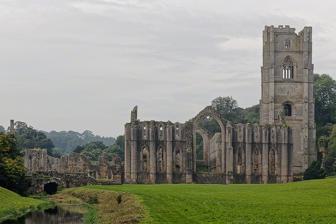
Building: Fountains Abbey
Country: United Kingdom
Year built: 1132
Ruined Cistercian monastery in Yorkshire, England Fountains Abbey and Studley Royal Water Garden Fountains Cistercian Abbey: River Skell, Tower & Chapel of Altars Location Near Aldfield , North Yorkshire , England Coordinates 54°6′35″N 1°34′53″W / 54.10972°N 1.58139°W / 54.10972; -1.58139 Built 1132 Governing body National Trust Owner National Trust Website https://www.nationaltrust.org.uk/fountains-abbey-and-studley-royal-water-garden UNESCO World Heritage Site Official name Studley Royal Park including the Ruins of Fountains Abbey Type Cultural Criteria i, iv Designated 1986 (10th session ) Reference no. 372 Country United Kingdom Region Europe and North America Listed Building – Grade I Official name Fountains Abbey, with Ancillary Buildings Designated 11 June 1986 Reference no. 1149811 Location of Fountains Abbey in North Yorkshire Fountains Abbey is one of the largest and best preserved ruined Cistercian monasteries in England . It is located approximately 3 miles (5 km) south-west of Ripon in North Yorkshire , near to the village of Aldfield . Founded in 1132, the abbey operated for 407 years, becoming one of the wealthiest monasteries in England until its dissolution , by order of Henry VIII , in 1539. In 1983, Studley Royal Park including the ruins of Fountains Abbey was purchased by the National Trust . The abbey is maintained by English Heritage . Foundation After a dispute and riot in 1132 at the Benedictine house of St Mary's Abbey in York , 13 monks were expelled, among them Saint Robert of Newminster . They were taken under the protection of Thurstan , Archbishop of York , who provided them with land in the valley of the River Skell , a tributary of the Ure . The enclosed valley had all the natural features needed for the creation of a monastery, providing shelter from the weather, stone and timber for building, and a supply of running water. The six springs that watered the site inspired the monks to give it the name of Fountains. After enduring a harsh winter in 1133, the monks applied to join the Cistercian order, which since the end of the previous century had been a fast-growing reform movement and by the beginning of the 13th century had more than 500 houses. In 1135 Fountains became the second Cistercian house in northern England, after Rievaulx . The monks of Fountains became subject to Clairvaux Abbey in Burgundy, which was under the rule of St Bernard . Under the guidance of Geoffrey of Ainai , a monk sent from Clairvaux, the group learned how to celebrate the seven Canonical Hours according to Cistercian usage and were shown how to construct wooden buildings in accordance with Cistercian practice . Consolidation According to archaeologist Glyn Coppack , after Henry Murdac was elected abbot in 1143 the small stone church and timber claustral buildings were replaced; the new church was similar in plan to the church at Vauclair Abbey that Murdac had previously commissioned. Within three years an aisled nave had been added to the stone church, and the first permanent claustral buildings, built in stone and roofed in tile, had been completed. In 1146 an angry mob, annoyed at Murdac because of his role in opposing the election of William FitzHerbert as archbishop of York , attacked the abbey and burned down all but the church and some surrounding buildings. The community recovered swiftly from the attack and founded four daughter houses. Henry Murdac resigned as abbot in 1147 upon becoming archbishop of York. He was replaced first by Maurice, Abbot of Rievaulx (1147-8), then, on the resignation of Maurice, by Thorald (1148–50). Thorald was forced by the now archbishop, Henry Murdac, to resign after two years in office. The next abbot, Richard, who held the post until his death in 1170, restored the abbey's stability and prosperity. During his 20 years as abbot he supervised an extensive building programme that involved completing repairs to the damaged church and building more accommodation for the increasing number of recruits. At his death, the chapter house was completed, and the new church almost finished. The work was continued by his successor, Robert of Pipewell . Pipewell was considered a benevolent and virtuous abbot by William Grainge, writing in the nineteenth century. The next abbot was William of Newminster , a noted ascetic , who presided over the abbey from 1180 to 1190. He was succeeded by Ralph Haget , who had entered Fountains at the age of 30 as a novice after pursuing a military career. Prior to his abbacy at Fountains, from 1182 to 1190/1 he was abbot of Kirkstall Abbey . During the European famine of 1194 the abbey provided support for six months to local people in the form of food, shelter and spiritual care. Famine was joined by the spread of disease, and the abbey helped those who needed treatment. During the late thirteenth and early fourteenth centuries, the north of England was subject to increased taxation, Fountains Abbey included. According to William Grainge , writing in Annals of a Yorkshire Abbey: A Popular History of the Famous Monastery of Fountains, the taxation of temporal goods had reduced from £343 in 1292, to £243 in 1318. Grainge interprets this reduction as evidence for detriment to the estate of the abbey. By 1330s, the abbey was no longer working to surplus, but having to borrow money. During the first half of the 13th century Fountains increased in reputation and prosperity under the next three abbots, John of York (1203–1211), John of Hessle (1211–1220) and John of Kent (1220–1247). These three abbots managed to complete another expansion of the abbey's buildings, which included enlarging the church and building an infirmary. Difficulties By the second half of the 13th century the abbey was in more straitened circumstances. It was presided over by eleven abbots, and became financially unstable largely due to forward selling its wool crop, and the abbey was criticised for its dire material and physical state when it was visited by Archbishop John le Romeyn in 1294. The run of disasters that befell the community continued into the early 14th century when northern England was invaded by the Scots and there were further demands for taxes. The culmination of these misfortunes was the Black Death of 1348–1349. The loss of manpower and income due to the ravages of the plague was almost ruinous. A further complication arose as a result of the Papal Schism of 1378 –1409. Fountains Abbey and other English Cistercian houses were told to break off contact with the mother house of Citeaux, which supported a rival pope. This resulted in the abbots forming their own chapter to rule the order in England. They became increasingly involved in internecine politics. In 1410, following the death of Abbot Burley of Fountains, the community was riven by several years of turmoil over the election of his successor. Contending candidates John Ripon - Abbot of Meaux and Roger Frank a monk of Fountains, were locked in conflict until 1416 when Ripon was finally appointed, ruling until his death in 1434. Fountains Abbey - Huby's Tower Fountains regained some stability and prosperity under abbots John Greenwell (1442–1471), Thomas Swinton (1471–1478), and John Darnton (1478–1495), who undertook some much needed restoration of the fabric of the abbey, including notable work on the church. During Greenwell's abbacy, he reduced the debts of the abbey by 100 marks, and survived what was characterised as a poisoning attempt by a monk called William Downom. Swinton kept a detailed 'Memorandum Book', which provides exceptional detail on the life of the abbey during his abbacy. Marmaduke Huby (1495–1526) expanded the number of monks from twenty-two to fifty-two, and undertook a building programme which included a new tower at the north end of the transept and extending the infirmary. Known to visitors as Huby's Tower, it was decorated with the abbot's insignia, as well as religious texts. At Abbot Huby's death he was succeeded by William Thirsk, who was accused by the royal commissioners of immorality and inadequacy, was dismissed as abbot, retired to Jervaulx Abbey, and was later hanged for his involvement in the Pilgrimage of Grace . He was replaced by Marmaduke Bradley , a monk of the abbey who had reported Thirsk's supposed offences and testified against him. Furthermore Bradley paid 600 marks to essentially buy the abbacy for himself. In 1539 it was Bradley who surrendered the abbey when its seizure was ordered under Henry VIII at the dissolution of the monasteries . Abbots of Fountains Abbots of Fountains Name Dates Name Dates Name Dates Name Dates Richard 1132–39 John of Hessle 1211–20 Henry Otley 1289?–90 John Ripon 1416–34 Richard (II) 1139–43 John of Kent 1220–47 Robert Thornton c. 1289–90 Thomas Paslew 1434–43 Henry Murdac 1144–47 Stephen of Easton 1247–52 Robert Bishopton c. 1290/1–1311 John Martin 1442 Maurice 1147–48 William of Allerton 1252–58 William Rigton 1311–16 John Greenwell 1442–71 Thorold 1148–50 Adam 1258–59 Walter Coxwold 1316–36 Thomas Swinton 1471–78 Richard (III) 1150–70 Alexander 1259–65 Robert Copgrove 1336–46 John Darnton 1479–95 Robert of Pipewell 1170–80 Reginald 1267 Robert Monkton 1346–69 Marmaduke Huby 1495–1526 William of Newminster 1180–90 Peter Ayling 1275–79 William Gower 1369–84 William Thirsk 1526–36 Ralph Haget 1190–1203 Nicholas 1279 Robert Burley 1383–1410 Marmaduke Bradley 1536–39 John of York 1203–11 Adam Ravensworth 1280–84 Roger Frank 1410 Architecture Interior of the abbey church looking down the nave The abbey precinct covered 70 acres (28 ha) surrounded by an 11-foot (3.4 m) wall built in the 13th century, some parts of which are visible to the south and west of the abbey. The area consists of three concentric zones cut by the River Skell flowing from west to east across the site. The church and claustral buildings stand at the centre of the precinct north of the Skell. The inner court containing the domestic buildings stretches down to the river and the outer court housing the industrial and agricultural buildings lies on the river's south bank. The early abbey buildings were added to and altered over time, resulting in deviations from the strict Cistercian type. Outside the walls were the abbey's "home granges ". The original abbey church was built of wood and "was probably" two storeys high; it was, however, quickly replaced in stone. The church was damaged in the attack on the abbey in 1146 and was rebuilt, in a larger scale, on the same site. Building work was completed c. 1170 . This structure, completed around 1170, was 300 ft (91 m) long and had 11 bays in the side aisles. A lantern tower was added at the crossing of the church in the late 12th century. The presbytery at the eastern end of the church was much altered in the 13th century. The church's greatly lengthened choir, commenced by Abbot John of York, 1203–11 and carried on by his successor, terminates, like that of Durham Cathedral , in an eastern transept, the work of Abbot John of Kent, 1220–47. Similarities to the choir at Beverley Minster have been drawn by architectural historian Lawrence Hoey. The 160-foot-tall (49 m) tower, which was added not long before the dissolution, by Abbot Huby, 1494–1526, is in an unusual position at the northern end of the north transept and bears Huby's motto: Soli Deo Honor et Gloria . The sacristry adjoined the south transept. The cloister , which had arcading of black marble from Nidderdale and white sandstone, is in the centre of the precinct and to the south of the church. The three-aisled chapter-house and parlour open from the eastern walk of the cloister, with the monks' dormitory above; along the cloister's southern walk are, from east to west, the warming house with muniment room above, the refectory, and the kitchens. Parallel with the western walk is an immense, vaulted substructure known as the cellarium (divided into sections serving as cellars and store-rooms, and with the lay brothers' refectory at its southern end, next to the kitchens), which supported the dormitory of the conversi ( lay brothers ) above. This building extended across the river and at its south-west corner were the latrines , built above the swiftly flowing stream. View of Fountains Abbey looking from west to south The infirmary is located to the east of the latrine block, where portions of it are suspended on arches over the River Skell. It was built in the mid-12th century as a modest single-storey structure, then, from the 14th century, underwent extensive expansion and remodelling to end up in the 16th century as a grand dwelling with fine bay windows and large fireplaces. The great hall was an expansive room 171 by 69 feet (52 by 21 m), "one of the largest aisled halls ever built in mediaeval England". The infirmary had its own oratory or chapel, 46 + 1 ⁄ 2 -by-23-foot (14 by 7 m), and a kitchen, 50-by-38-foot (15 by 12 m). To the west of the cloister was the lay brothers' infirmary, and beyond that the two guest houses still visible, and a large guest hall to the north of them. Only the base of a pier and a table leg survive of the guest hall, but its plan has been established by geophysical survey. To the east of the abbey, north of the infirmary, is the monks' cemetery. It was long known to exist, but its extent and arrangement were only discovered in 2016, when a partnership between the National Trust, the University of Bradford , Geoscan Research, Magnitude Surveys and Guideline Geo used ground penetrating radar which discovered several hundred graves in a careful and orderly arrangement. Ground plan of Fountains Abbey as understood in the early 20th century. The buildings labelled "Abbots House" are now known to be the infirmary: the abbot's house was the buildings between the "cloister passage" and the river. The building to the west of the cloister labelled "Infirmary" is now known to have been the lay brothers' infirmary. Endowments and economy Medieval monasteries were sustained by landed estates that were given to them as endowments and from which they derived an income from rents. They were the gifts of the founder and subsequent patrons, but some were purchased from cash revenues. At the outset, the Cistercian order rejected gifts of mills and rents, churches with tithes and feudal manors as they did not accord with their belief in monastic purity, because they involved contact with laymen. When Archbishop Thurstan founded the abbey he gave the community 260 acres (110 ha) of land at Sutton north of the abbey and 200 acres (81 ha) at Herleshowe to provide support while the abbey became established. In the early years the abbey struggled to maintain itself because further gifts were not forthcoming. Thurstan could not help further because the lands he administered were not his own, but part of the diocesan estate. After several years of impoverished struggle to establish the abbey, the monks were joined by Hugh, a former dean of York Minster , a rich man who brought a considerable fortune as well as furniture and books to start the library. By 1135 the monks had acquired only another 260 acres (110 ha) at Cayton , given by Eustace fitzJohn of Knaresborough "for the building of the abbey". Shortly after the fire of 1146, the monks had established granges at Sutton, Cayton, Cowton Moor , Warsill , Dacre and Aldburgh all within 6 mi (10 km) of Fountains. In the 1140s the water mill was built on the abbey site, so that the grain from the granges could be brought to the abbey for milling. In October 2021, the National Trust announced that they had uncovered the foundations of a 12th- to 13th-century tannery at the abbey, described as being of "industrial" scale. The foundations, located close to the River Skell, were discovered using ground-penetrating radar, revealing a number of previously-unknown monastic buildings along a long, "bowling alley-type extension" whose use had long been unknown. Further estates were assembled in two phases, between 1140 and 1160 then 1174 and 1175, from piecemeal acquisitions of land. Some of the lands were grants from benefactors but others were purchased from gifts of money to the abbey. Roger de Mowbray granted large areas of Nidderdale and William de Percy and his tenants granted substantial estates in Craven which included Malham Moor and the fishery in Malham Tarn . After 1203 the abbots consolidated the abbey's lands by renting out more distant areas that the monks could not easily farm themselves, and exchanging and purchasing lands that complemented their existing estates. Fountains' holdings both in Yorkshire and beyond had reached their maximum extent by 1265, when they were an efficient and very profitable estate. Their estates were linked in a network of individual granges which provided staging posts to the most distant ones. They had urban properties in York, Yarm , Grimsby , Scarborough and Boston from which to conduct export and market trading and their other commercial interests included mining, quarrying, iron-smelting, fishing and milling. Apart from the renting out of land, the monks themselves and their laybrothers, numerous in the early period, were committed on a large scale to its efficient development and the management of the landscape, not least the watercourses and woods. The Battle of Bannockburn in 1314 was a factor that led to a downturn in the prosperity of the abbey in the early fourteenth century. Areas of the north of England as far south as York were looted by the Scots. Then the number of lay-brothers being recruited to the order reduced considerably. The abbey chose to take advantage of the relaxation of the edict on leasing property that had been enacted by the General Chapter of the order in 1208 and leased some of their properties. Others were staffed by hired labour and remained in hand under the supervision of bailiffs. In 1535 Fountains had an interest in 138 vills and the total taxable income of the Fountains estate was £1,115, making it the richest Cistercian monastery in England. Burials Roger de Mowbray, 1st Baron Mowbray John de Mowbray, 2nd Baron Mowbray Abbot Marmaduke Huby (d. 1526) Rose (daughter of Richard de Clare, 6th Earl of Gloucester ), wife of Roger de Mowbray, 1st Baron Mowbray Henry de Percy, 1st Baron Percy William II de Percy, 3rd feudal baron of Topcliffe After the Dissolution Gresham family crest The Abbey buildings and land were seized by the Crown, and sold on 1 October 1540 to Sir Richard Gresham , at the time a Member of Parliament (MP) and previously Lord Mayor of London , the father of Sir Thomas Gresham . It was Richard Gresham who had supplied Cardinal Wolsey with the tapestries for his new residence of Hampton Court and who paid for the Cardinal's funeral. In 1597 the site was acquired by Sir Stephen Proctor , who built Fountains Hall . Between 1627 and 1767 the estate was owned by the Messenger family. They sold it to William Aislabie who was responsible for combining it with the Studley Royal Estate. Current status The abbey is a Grade I listed building owned by the National Trust and is part of the designated Studley Royal Park including the Ruins of Fountains Abbey UNESCO World Heritage Site . The archaeological excavation of the site began under the supervision of John Richard Walbran , a Ripon antiquary who, in 1846, had published a paper On the Necessity of clearing out the Conventual Church of Fountains . In 1966, the Abbey was placed in the guardianship of the Department of the Environment and the estate was purchased by the West Riding County Council, who transferred ownership to North Yorkshire County Council in 1974. The National Trust bought the 674-acre (273 ha) Fountains Abbey and Studley Royal estate from North Yorkshire County Council in 1983. World Heritage Site designation In 1986 the parkland in which the abbey is situated and the abbey was designated a World Heritage Site by UNESCO . It was recognised for fulfilling the criteria of "being a masterpiece of human creative genius", and "an outstanding example of a type of building or architectural or technological ensemble or landscape which illustrates significant stages in human history." National Trust ownership Fountains Abbey is owned by the National Trust and maintained by English Heritage . The trust also owns Studley Royal Park , and Fountains Hall , and manages St Mary's Church , designed by William Burges and built around 1873 (owned by English Heritage). All of these are significant features of the World Heritage Site. In January 2010, Fountains Abbey and Studley Royal became two of the first National Trust properties to be included in Google Street View , using the Google Trike. Exhibition and display Fountains Mill Fountains Mill is the former corn mill, built in the mid-twelfth century by the community. It is the most substantial Cistercian mill to survive. There were two waterwheels installed, run from a leat taken from the Rover Skell. It was later used as a sawmill, and in 1928 a turbine was installed to convert the building to the production of electricity. The turbine installation ended the building's over 800 years of continuous use as a mill. It has previously housed refugees and been used as a stonemason's workshop. It was refurbished and opened as an exhibition space in 2000. During 2022 the temporary exhibition was of work by the Yorkshire-based photographer Joe Cornish . The Porter's Lodge, which was once the gatehouse to the abbey, houses a modern exhibition area with displays about the history of Fountains Abbey and how the monks lived. The centrepiece of the display is a scale model of the abbey at the time of the Dissolution. Following a suggestion by Commander Clare George Vyner, it was designed by the architect and artist Arthur Edward Henderson (1870–1956), and constructed from plastic by P Kemp and E Wilson at workshops in Surbiton . The model, measuring some 10 feet by 7 feet and weighing about a ton, was donated on 23 April 1952. Henderson's book on Fountains Abbey compares photographs of various parts of the ruin with his drawings of how that section would have looked originally. Climate crisis Since 2006 assessment of the impact of climate change has been an essential requirement for the management of World Heritage Sites. In early 2021 a National Trust press release stated that the abbey "is at risk of being irreparably damaged by flooding, with several instances in recent years [particularly in 2007] when the 12th-century ruins and water garden have been deluged by water". Funding from the National Lottery Heritage Fund was subsequently awarded and was intended to help finance the Skell Valley Scheme, which would "rejuvenate 12 miles of the River Skell" to help minimize the risk of flooding. Cultural significance On screen Fiona Bruce , Antiques Roadshow - 2004 During the cold winter of December 1981 Fountains Abbey was used as a location by Orchestral Manoeuvres in the Dark for the music video of their single " Maid of Orleans (The Waltz Joan of Arc) ". In 1972 the abbey was the setting for Alan Bennett 's first televised play, A Grand Day Out. In 1980, the final scenes of Omen III: The Final Conflict were filmed there. Other film productions that have used locations at the abbey include the films Life at the Top , both The Secret Garden (1993) and The Secret Garden (2020) , and The History Boys . In October and November 2020, a number of scenes of the second season of the Netflix original The Witcher were filmed in the abbey and its surroundings. The TV programmes Flambards , A History of Britain , Terry Jones' Medieval Lives , Cathedral , Treasure Hunt , and Gunpowder , have also been filmed there. In literature Wikisource has original text related to this article: 'Fountain's Abbey', a poetical illustration by L. E. L. (1833) Wikisource has original text related to this article: 'Fountain's Abbey', a poetical illustration by L. E. L. (1836) Fountains Abbey features twice in Fisher's Drawing Room Scrap Books with poetical illustrations by Letitia Elizabeth Landon . In the 1833 edition to a painting of the ruins by N. W. Hook and in the 1836 edition to a view of the interior vaults by Nathaniel Whittock . Gallery Fountains Abbey from the west Fountains Abbey Exterior Fountains Abbey Corridor Fountains Abbey Exterior Fountains Abbey Exterior from the north-west Fountains Abbey Stonemason marks in the Chapter House Fountains Abbey monks' cellarium (larder) Fountains Abbey Cloister portal Fountain Abbey grounds from the Infirmary Fountains Abbey vaulted cellarium (larder) Fountains Abbey east end of church Ruins of the Arches at Fountains Abbey taken in the daytime. See also Fountains Hall List of Cistercian abbeys in Britain List of monasteries dissolved by Henry VIII of England St Mary's, Studley Royal Stonemasonry Studley Royal Park References